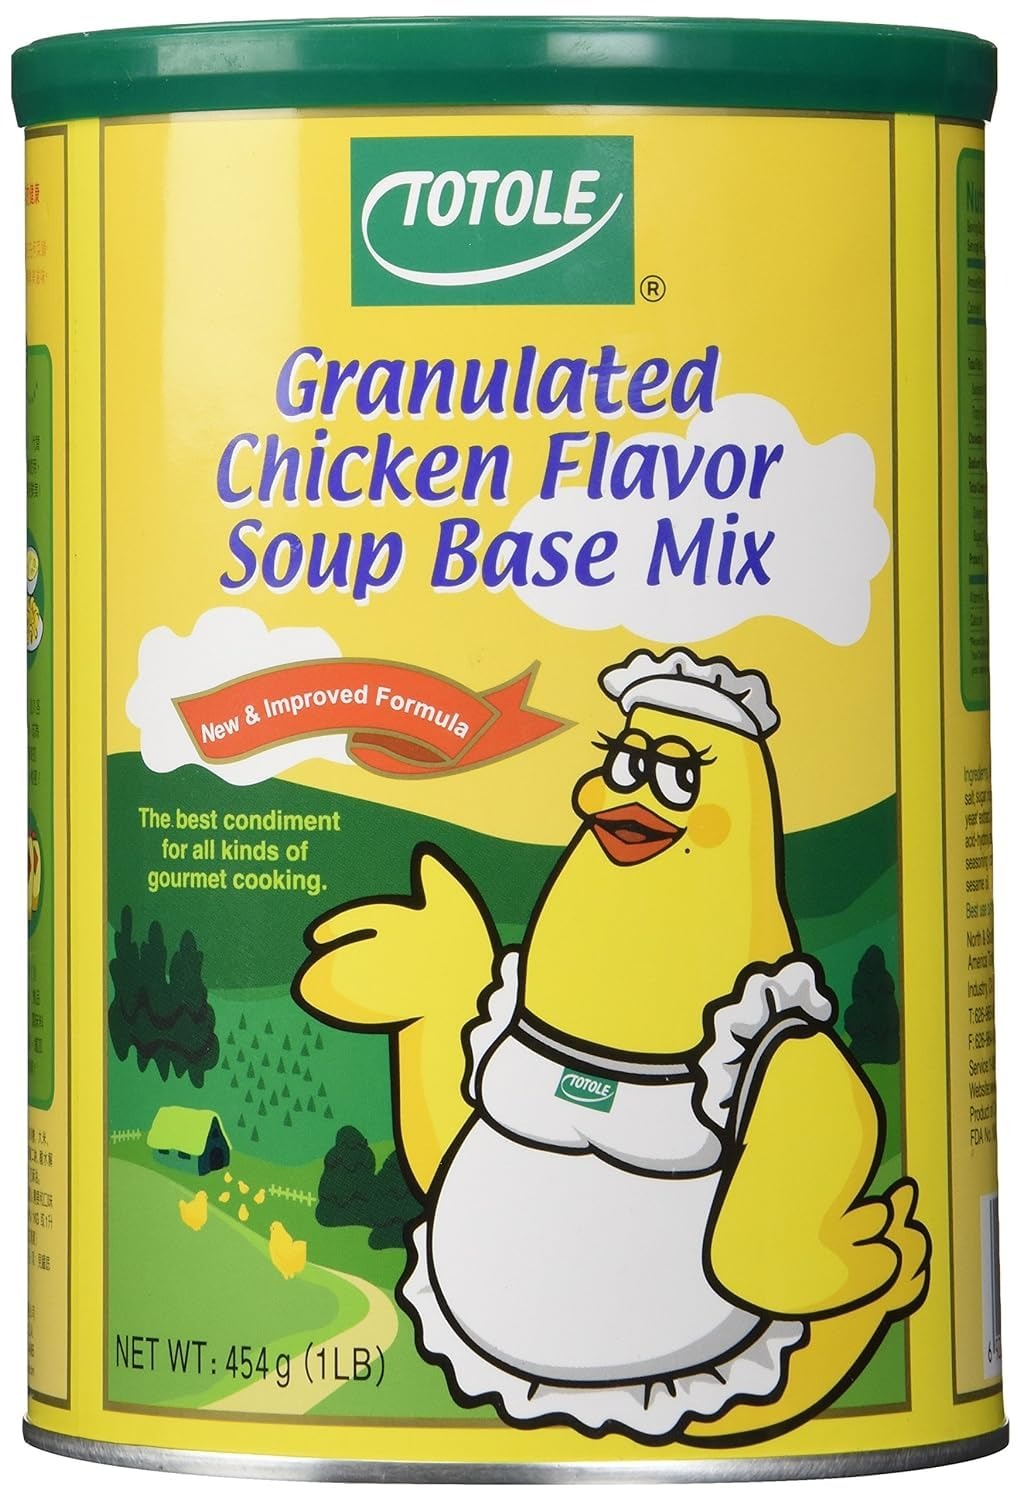
Item Name: Totole Granulated Chicken Flavor Soup Base Mix 454g, 1LB
Bullet Point 1: Versatile Ingredient: Totole Granulated Chicken Flavor Soup Base Mix is a versatile ingredient perfect for enhancing the flavor of soups, stews, and broths. Its rich chicken taste adds depth to any dish.
Bullet Point 2: High-Quality and Convenient: Made from high-quality ingredients, this 1LB (454g) granulated soup base is easy to use and store. Its convenient granulated form dissolves quickly in hot water, making meal preparation fast and simple.
Bullet Point 3: Ideal for Cooking: This chicken flavor base mix is not just for soups; it can also be used to season a variety of dishes, including sauces, gravies, and marinades. It’s an essential addition to your kitchen pantry.
Bullet Point 4: Rich and Authentic Flavor: Totole's soup base delivers a rich and authentic chicken flavor, providing a homemade taste that enhances your cooking without the need for lengthy preparation times.
Bullet Point 5: Trusted Brand: Totole is a trusted brand known for its quality and consistency. This granulated soup base is a staple in many households, offering a reliable and delicious way to elevate your cooking.
Value: 16.0
Unit: Ounce

Price: 11.99